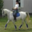
Label: horse